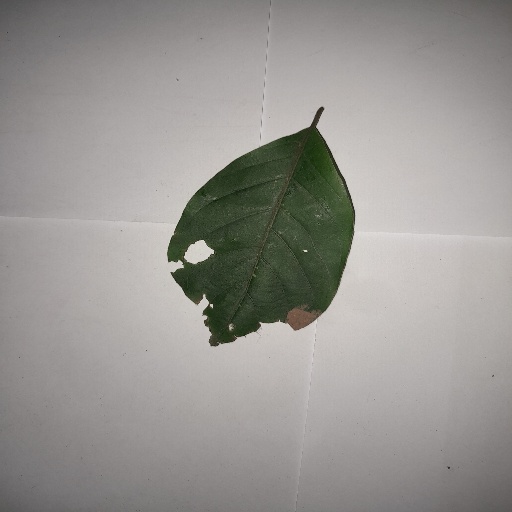
Species: HariTaki
Leaf condition: Bacterial Spot